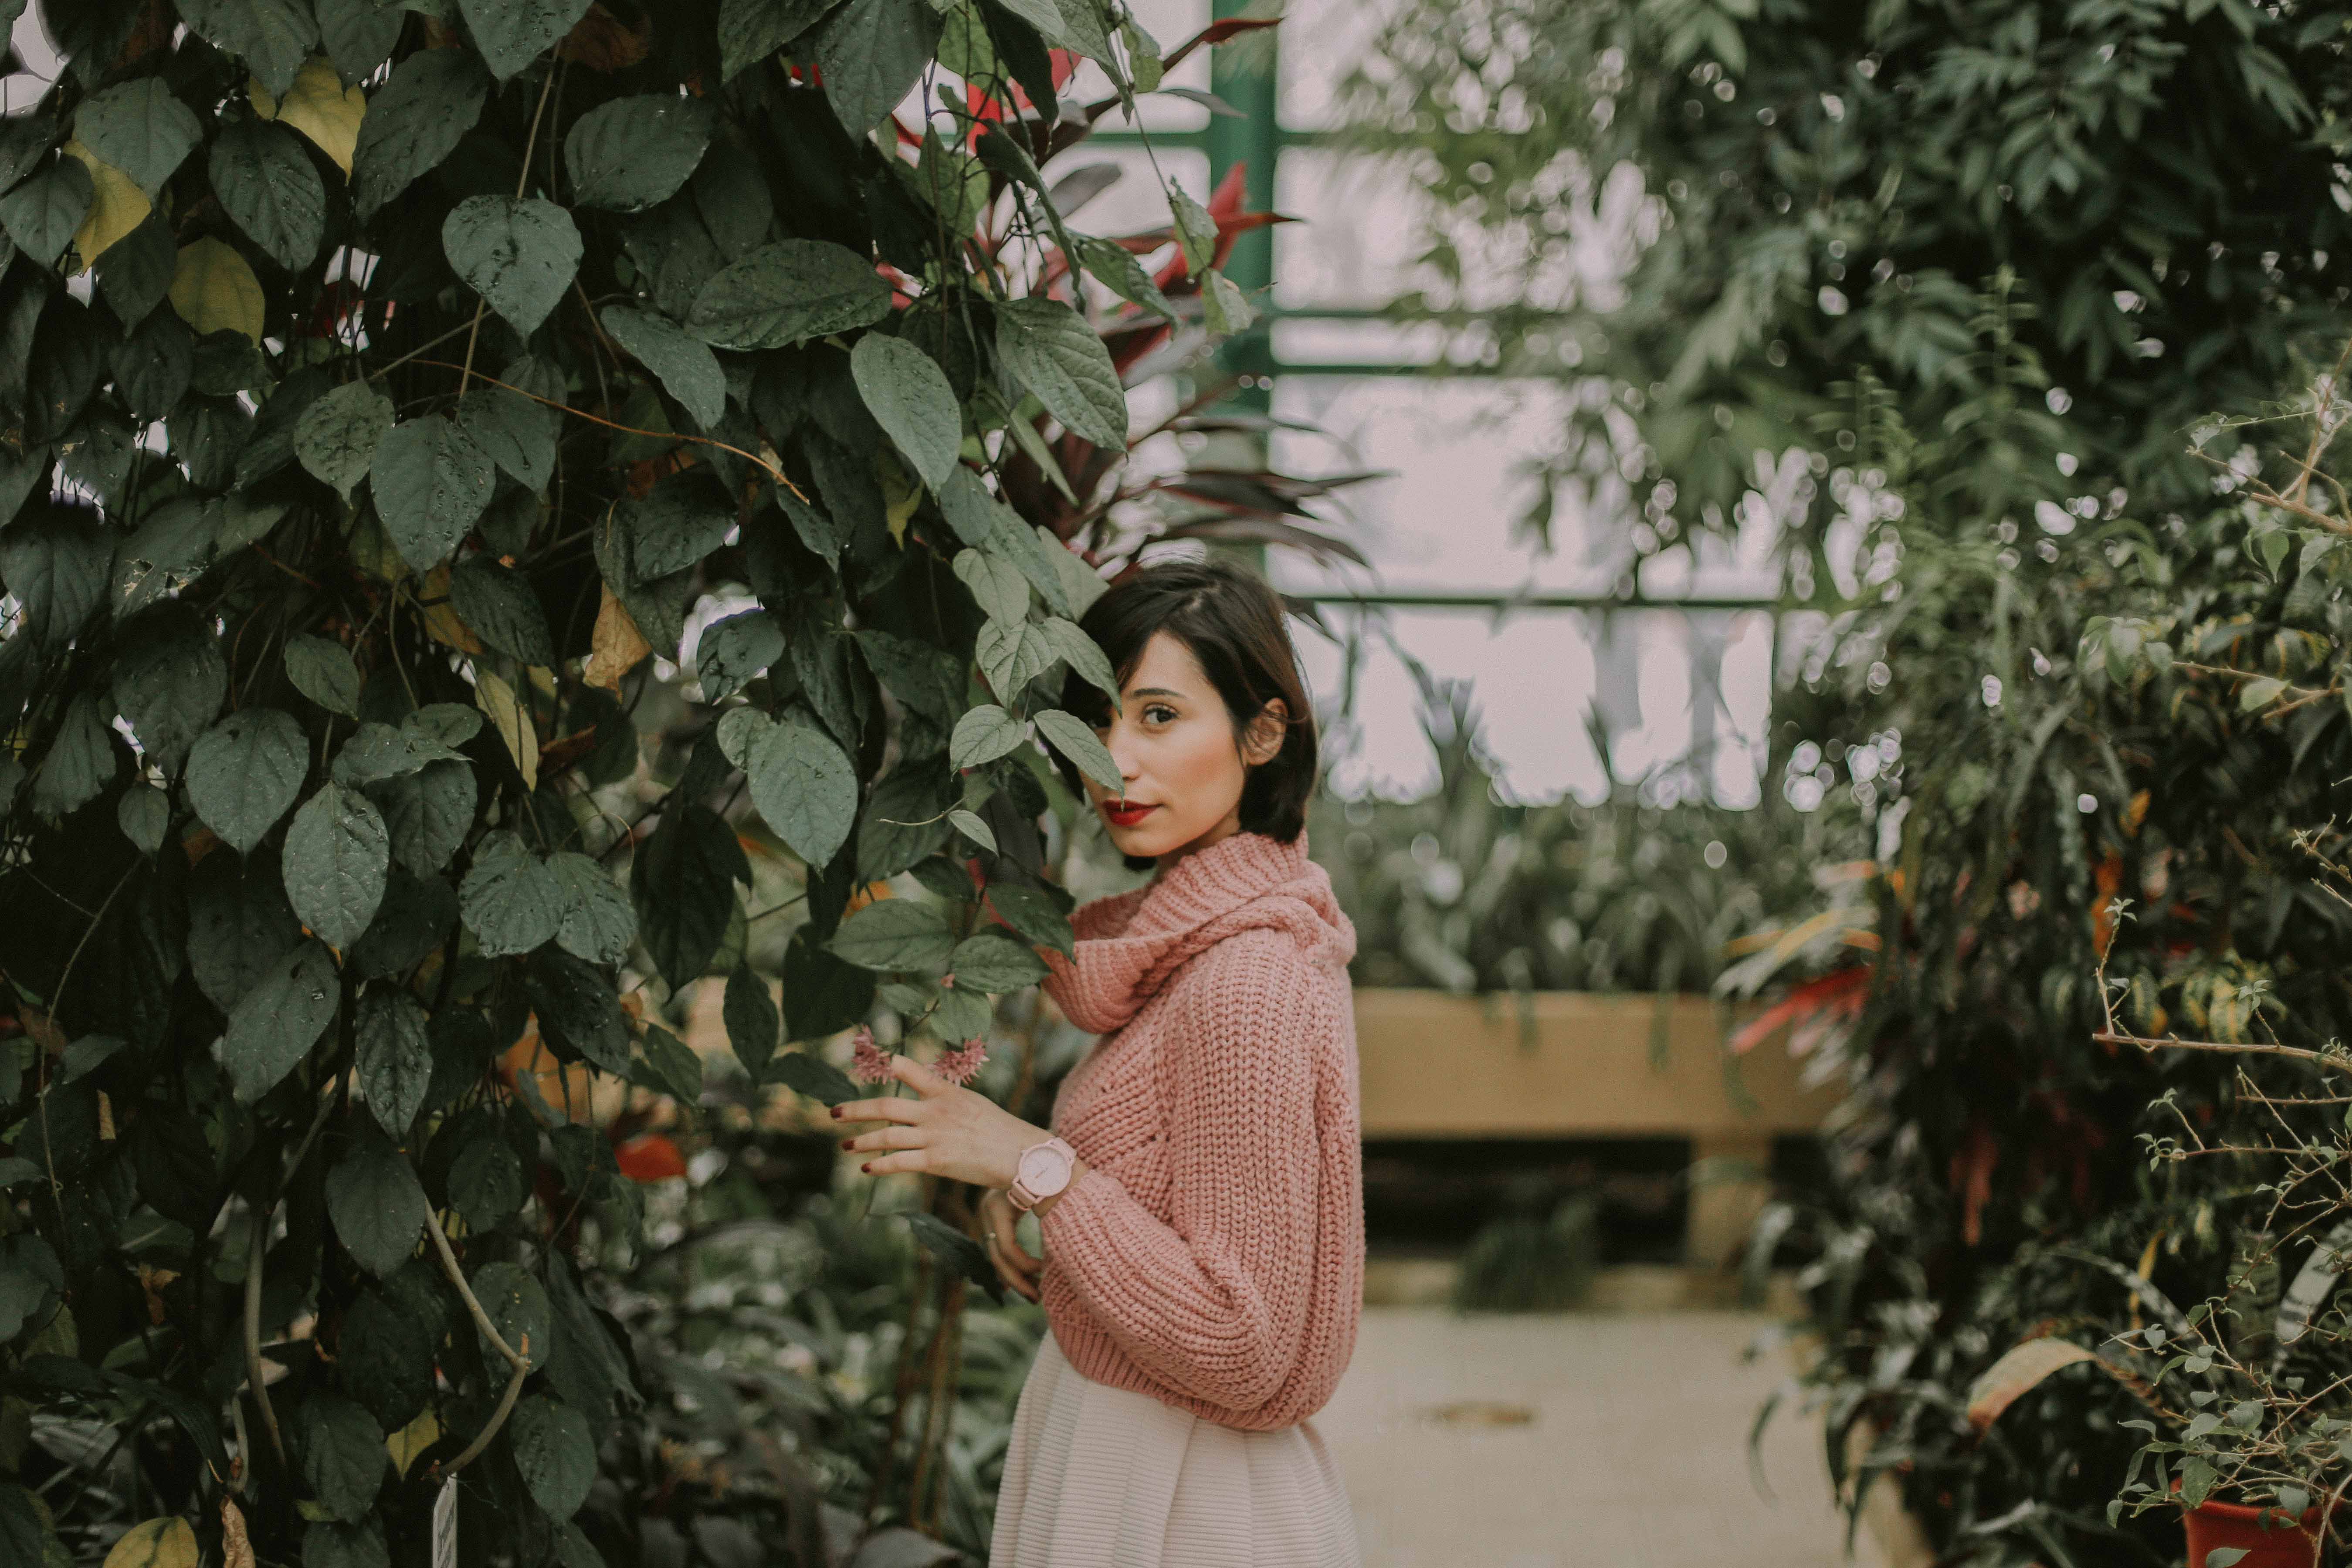
tree, plant, leaf, flower, spring, green, autumn, fashion, clothing, season, dress, beauty, photo shoot